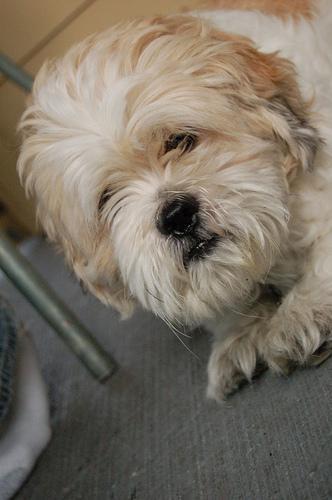
Lhasa